The Guess Who

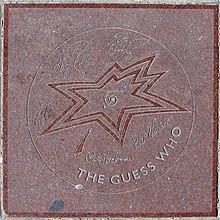
The band's star on Canada's Walk of Fame. Signatures, from top left clockwise: Garry Peterson, Burton Cummings, Bill Wallace, Randy Bachman and Donnie McDougall.

The Guess Who's original members, Cummings, Bachman, Kale and Peterson, were inducted into the Canadian Music Hall of Fame in 1987. In 2001, the original members of the Guess Who received honorary doctorates from Brandon University. For Cummings, this was a special honour because he had not graduated from high school. That same year, the group was inducted into Canada's Walk of Fame. The signatures of then-current band members Bachman, Cummings, McDougall, Peterson, and Wallace are engraved into the commemorative stone. In 2002, the then-current remaining performing original members, Bachman, Cummings, McDougall, Peterson, and Wallace received the Governor General's Performing Arts Award for Lifetime Artistic Achievement for their contributions to popular music in Canada. In 2018, several master tapes of the band's recordings, possibly including unreleased material, were donated to the St. Vital Museum in Winnipeg.